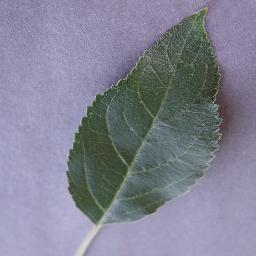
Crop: apple
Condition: healthy